Hull–Rust–Mahoning Open Pit Iron Mine

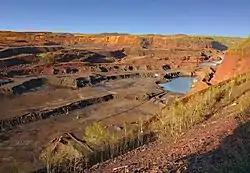
The Hull–Rust–Mahoning Mine from an overlook

The Hull–Rust–Mahoning Open Pit Iron Mine in Hibbing, Minnesota, United States, is the largest operating open-pit iron mine in Minnesota. The pit stretches more than long, wide, and deep. It was established in 1895 and was one of the world's first mechanized open-pit mines.